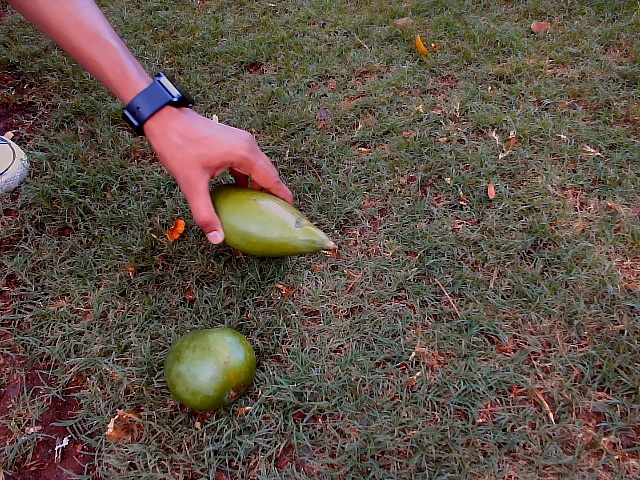
Label: Raw_Mango